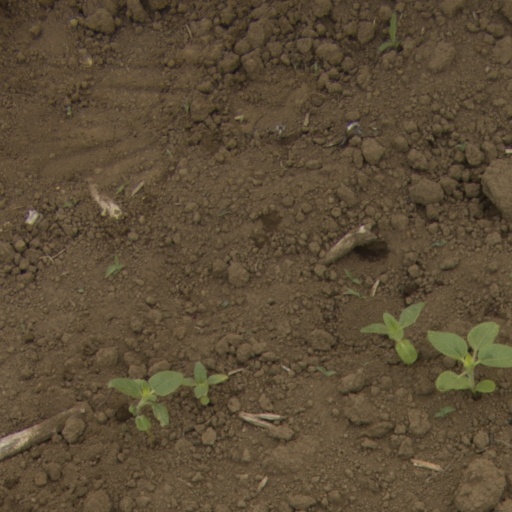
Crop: Jerusalem artichoke